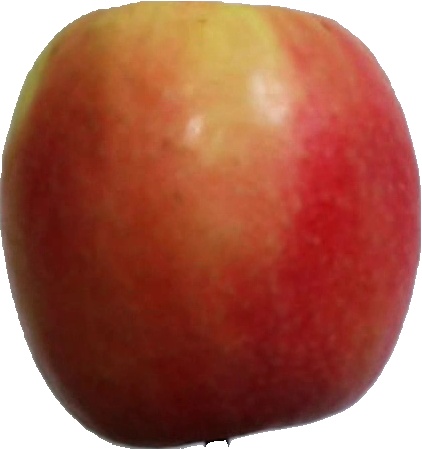
Label: apple_pink_lady_1